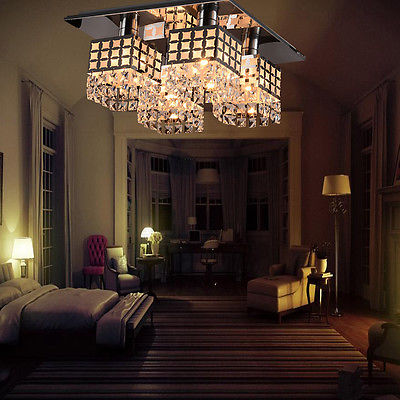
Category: lamp